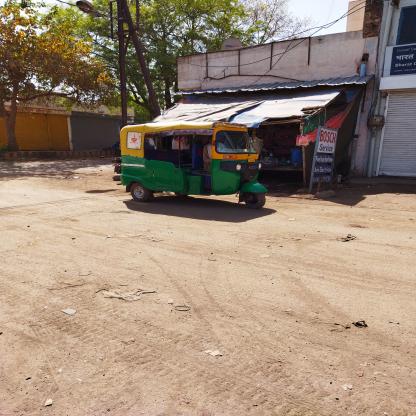
Vehicle type: Auto Rickshaws